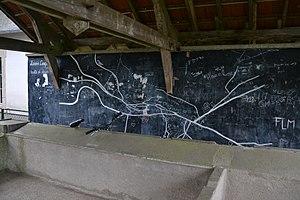
Le lavoir de Faux-la-Montagne (Creuse, France).
Faux-la-Montagne est une commune française située dans le département de la Creuse en région Nouvelle-Aquitaine. Elle fait partie du périmètre du Parc naturel régional de Millevaches en Limousin.